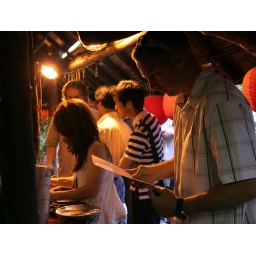
Ordering our lunch from the english menu. Andrew reading the menu, home girl Intrid handing over the yen